Last Hope (video game)

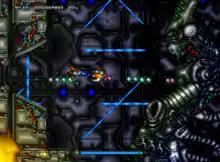
Neo Geo screenshot

An evil empire from another galaxy is heading towards Earth. Barely 24 hours beforehand, they had penetrated the last line of defense in Earth's galaxy, the Arsion Laser Belt. Millions of innocent people perished in outer space colonies, and 70% of Earth's fleet was destroyed during first contact. Intelligence reports six days until their arrival. As conventional weapons cannot stop them, the last hope is in the playable pilot's hands: the Z-42 Warpstar. The pilot's mission is to warp into the enemy's territories and destroy their leader before they reach Earth.